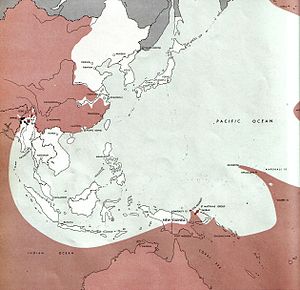
Atlas of the World Battle Fronts / 1944 / April 1944 / 15.
Stillehavskrigen
Public domainet Atlas of the World Battle Fronts in Semimonthly Phases to August 15 1945 var et dokument produceret for Chief of Staff der hørte under United States Army i 1945.